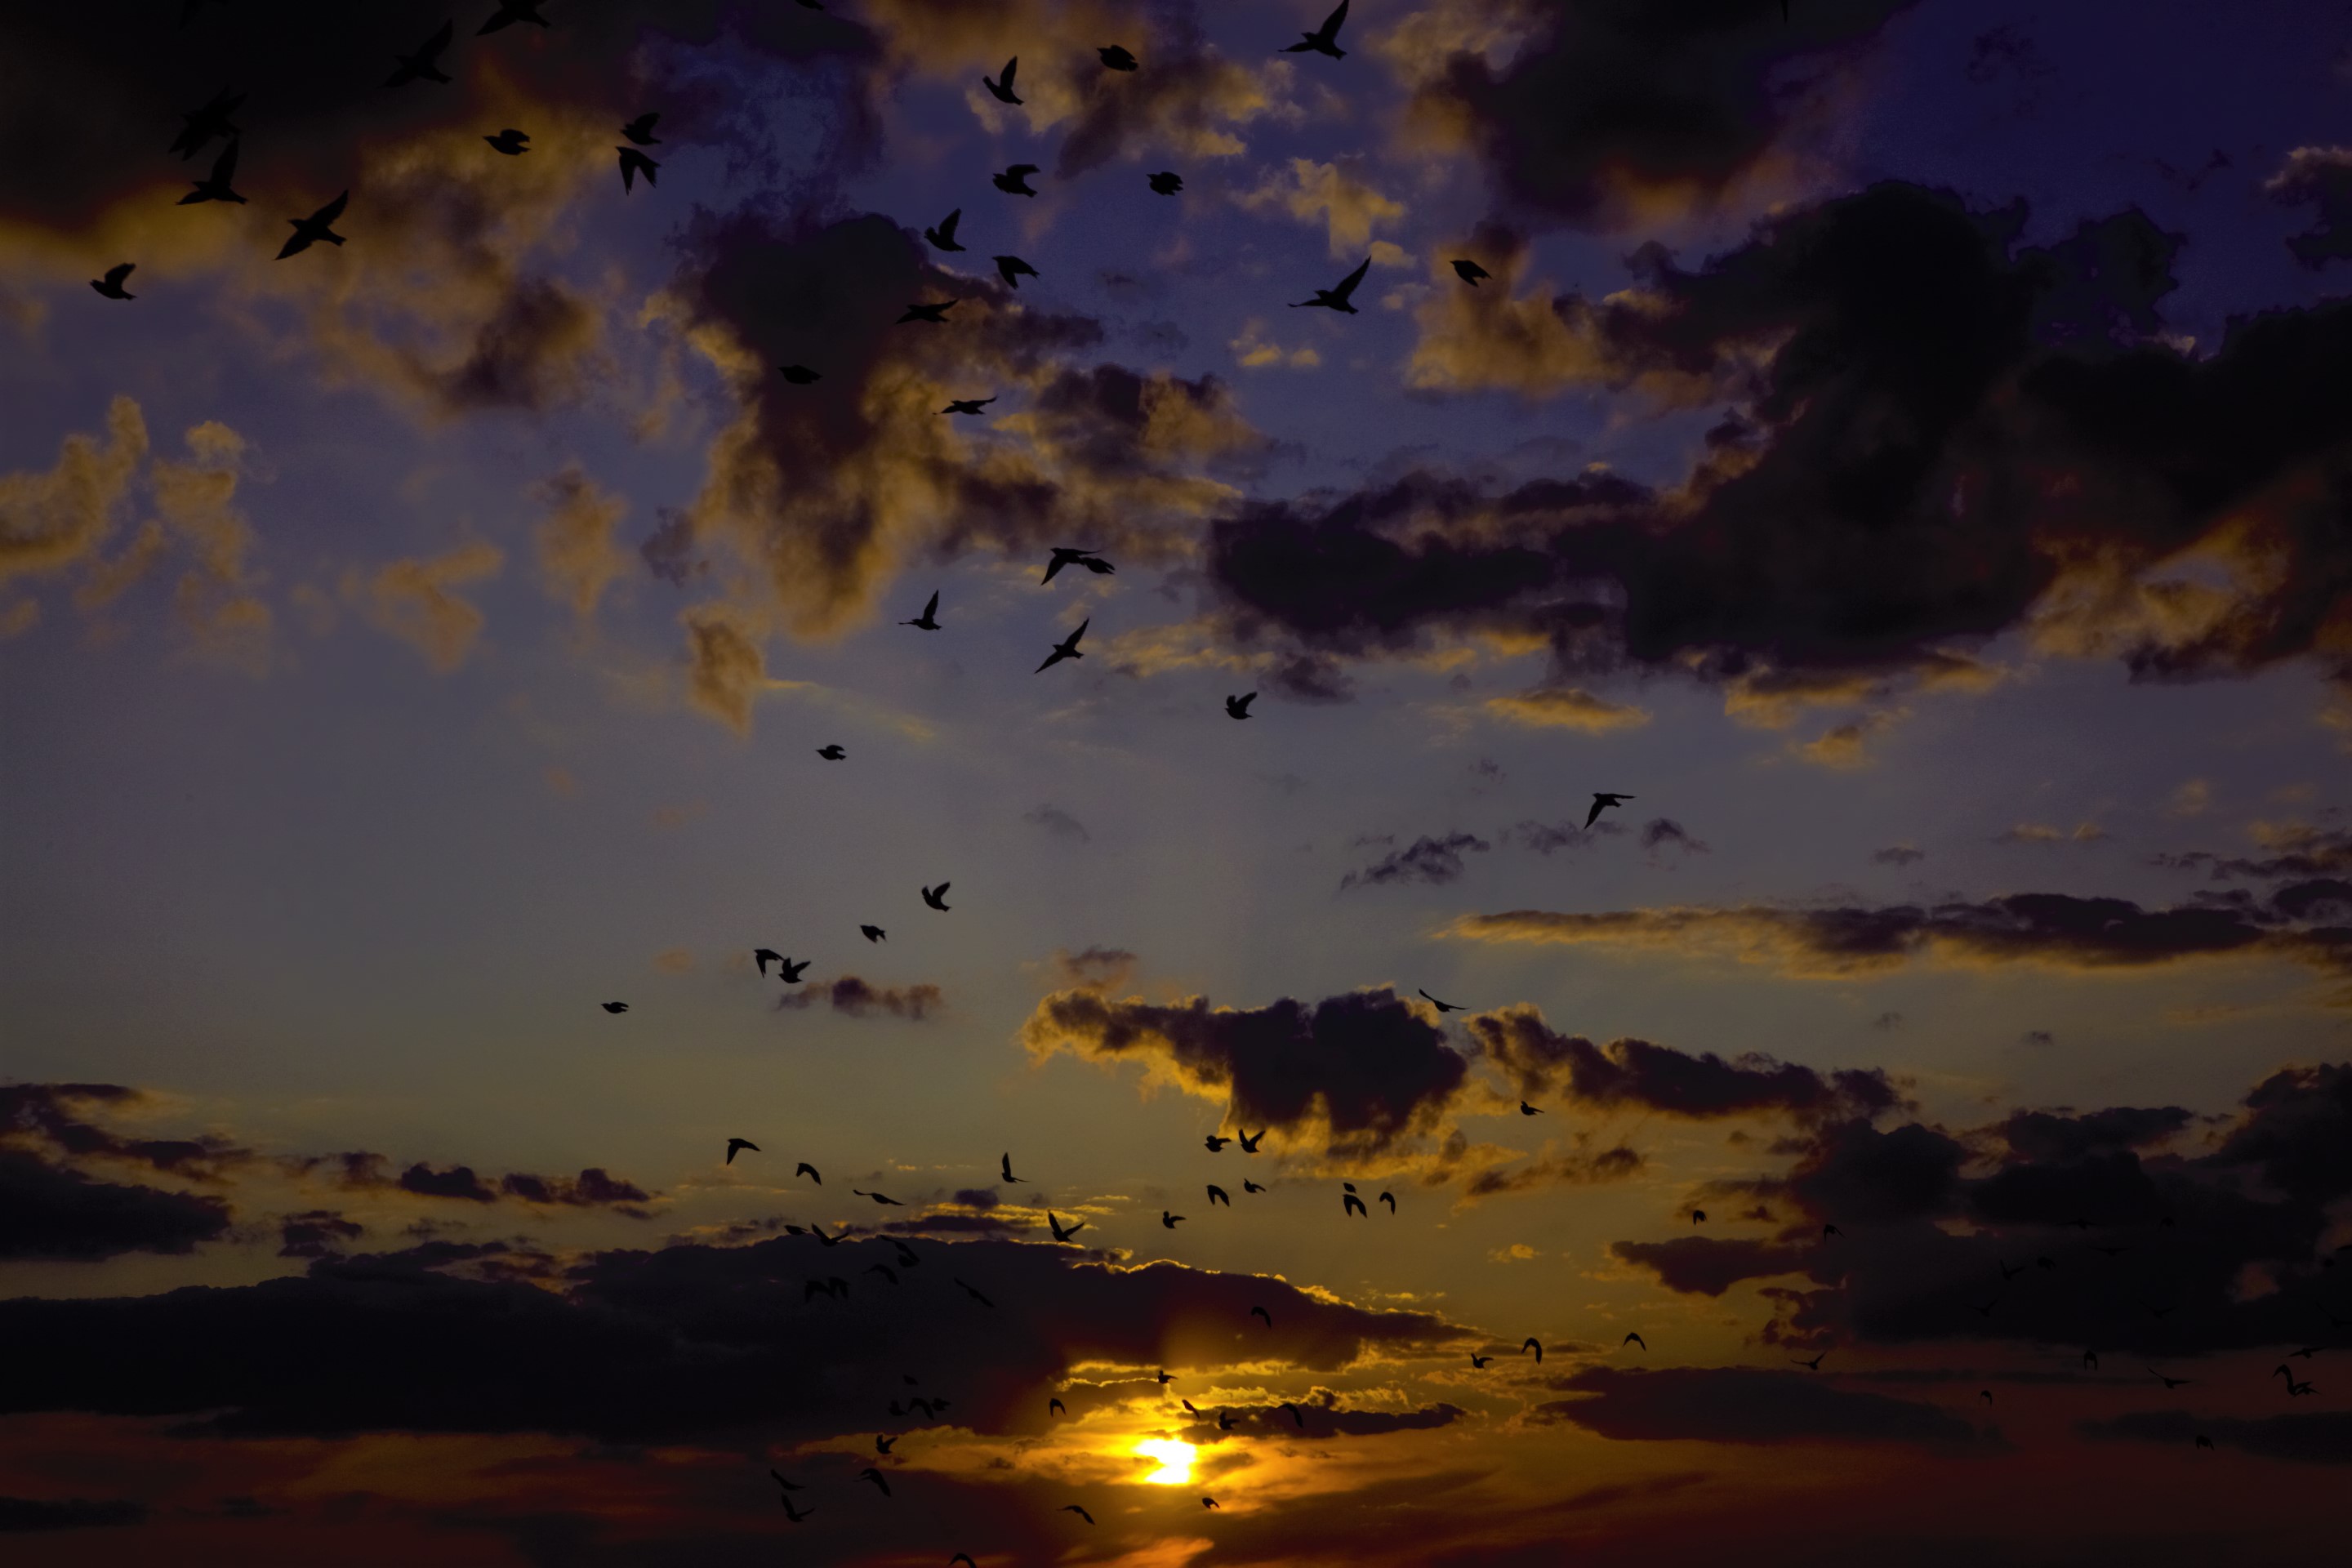
sunset, birds, nature, evening, dawn, clouds, sky, beautiful, scarlet, sun, cloud, blue, water, dusk, atmosphere, horizon, night, morning, cumulus, reflection, meteorological phenomenon, afterglow, tree, landscape, sunlight, sunrise, darkness, sea, world, city